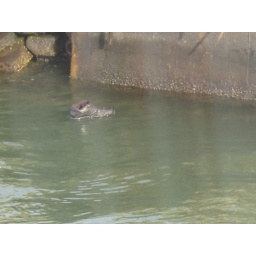
Yup, a shoe in the water